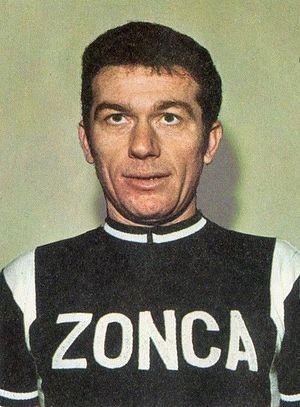
Zonca est une équipe cycliste masculine italienne active de 1970 à 1979 et dirigée par Ettore Milano
Ambrogio Portalupi est un coureur cycliste italien des années 1960. Il a notamment gagné le Tour de Suisse en 1966.